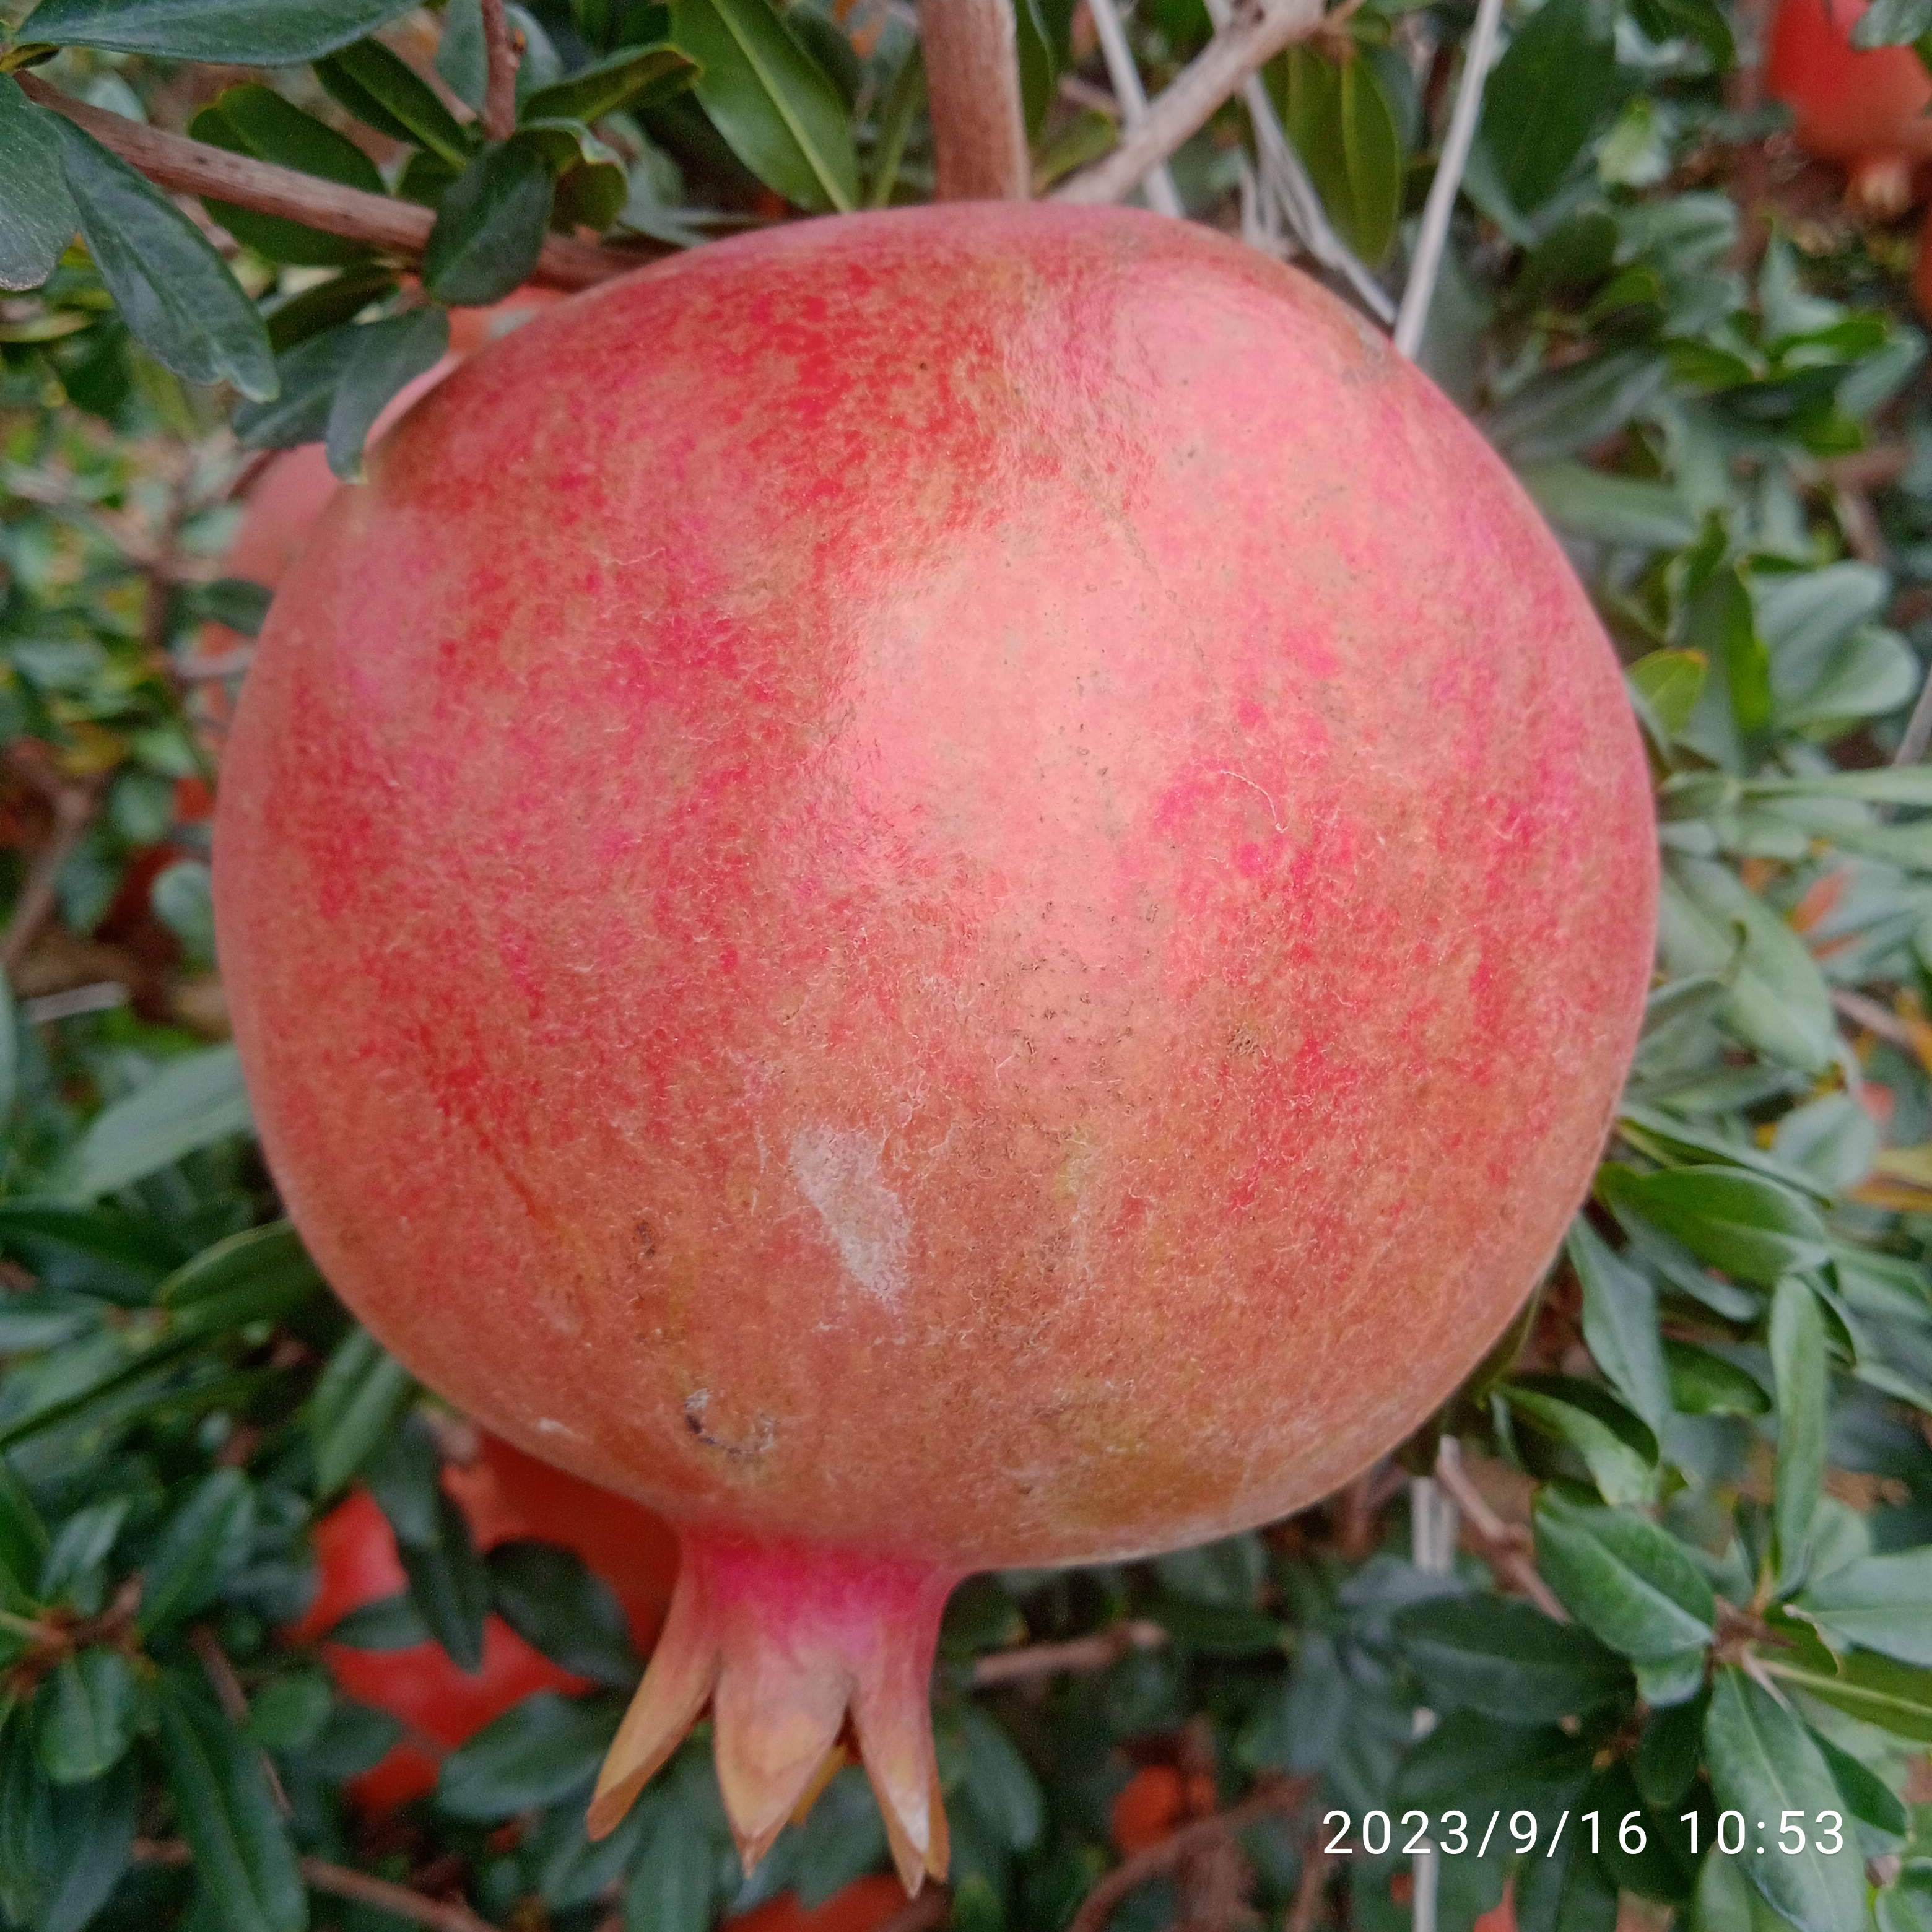
Label: Healthy